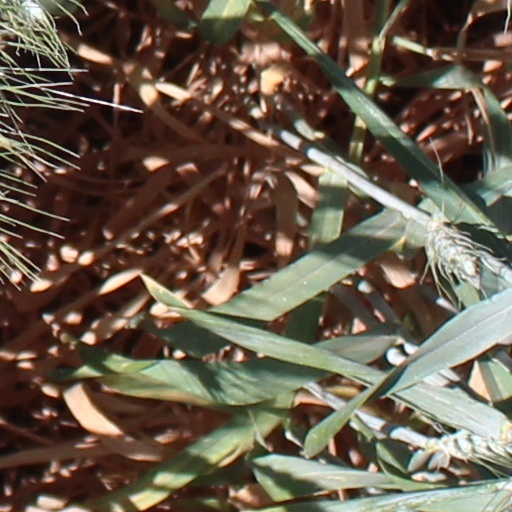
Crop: wheat